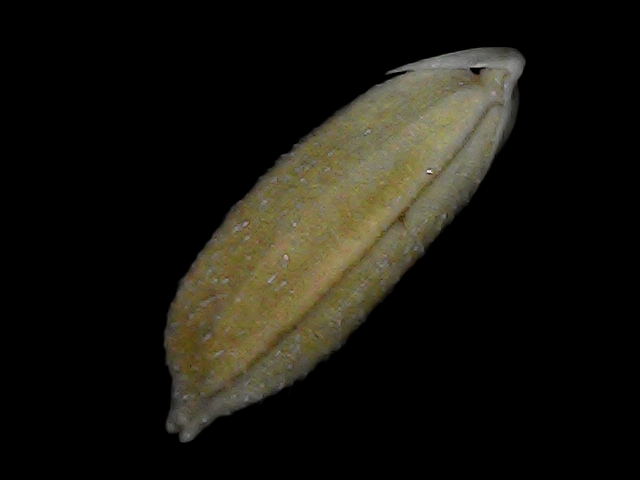
Rice variety: Bd93